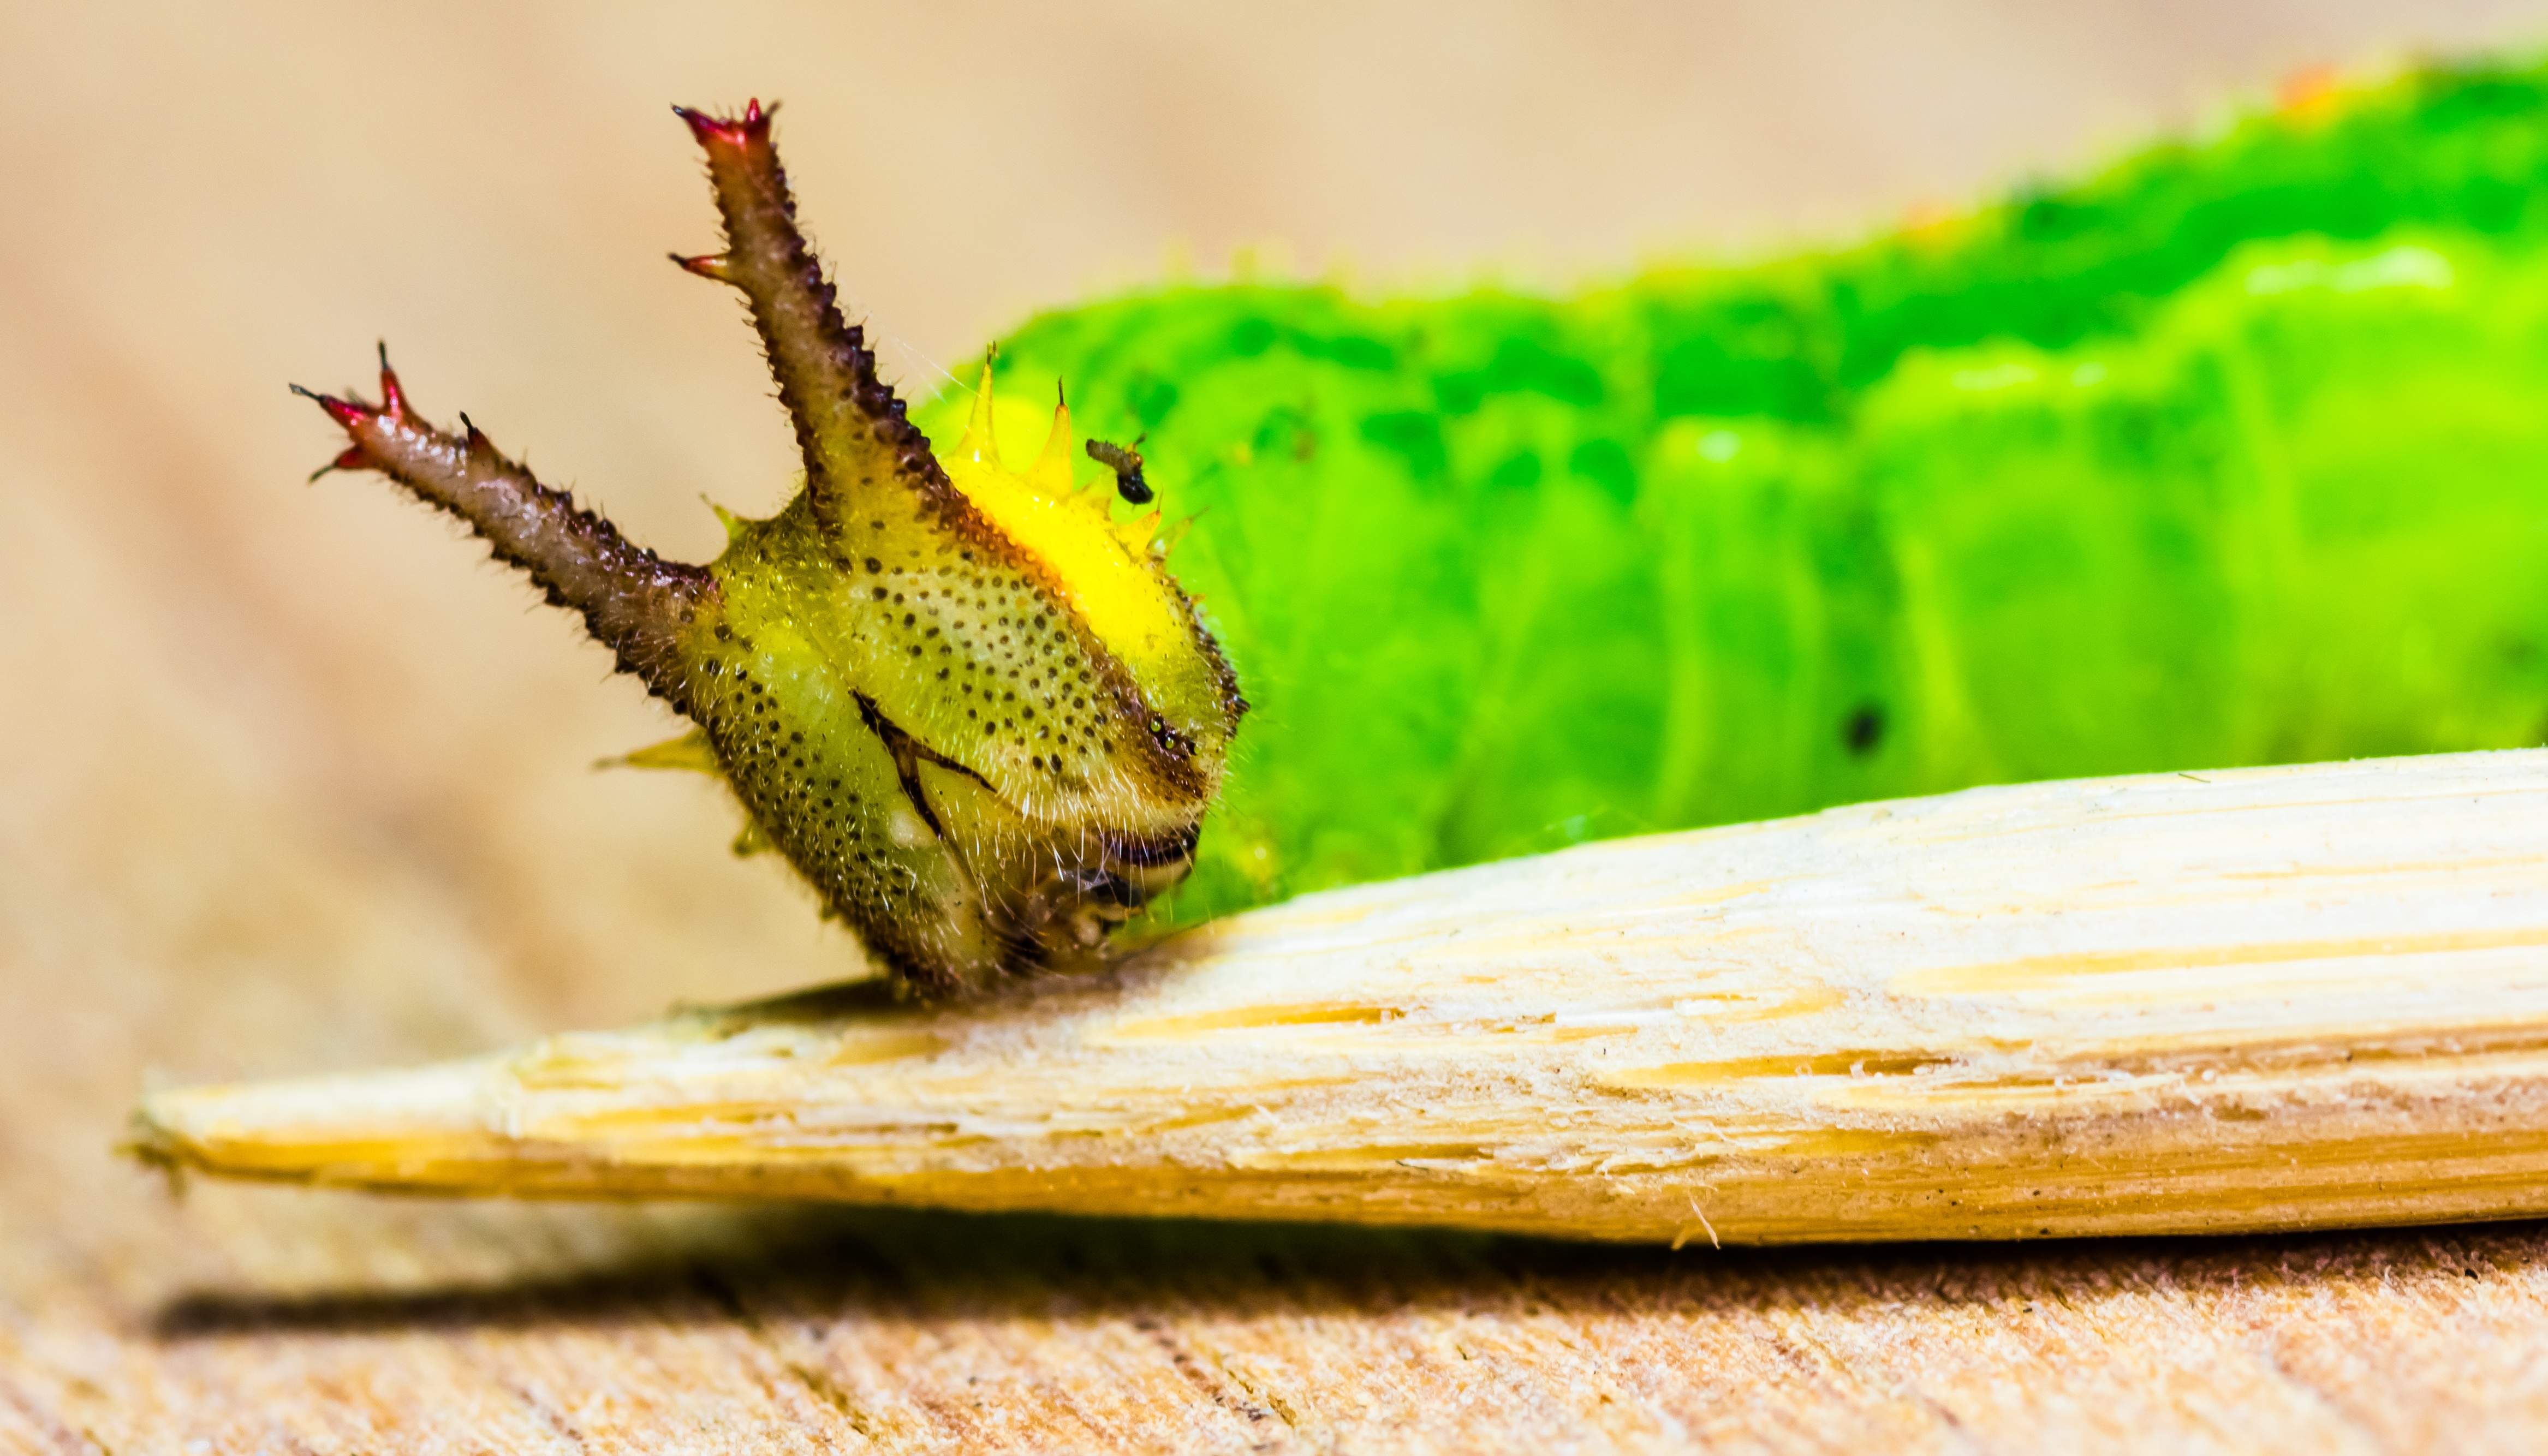
photography, leaf, flower, animal, green, insect, macro, moth, yellow, close, fauna, invertebrate, caterpillar, close up, head, detail, horns, macro photography, moths and butterflies